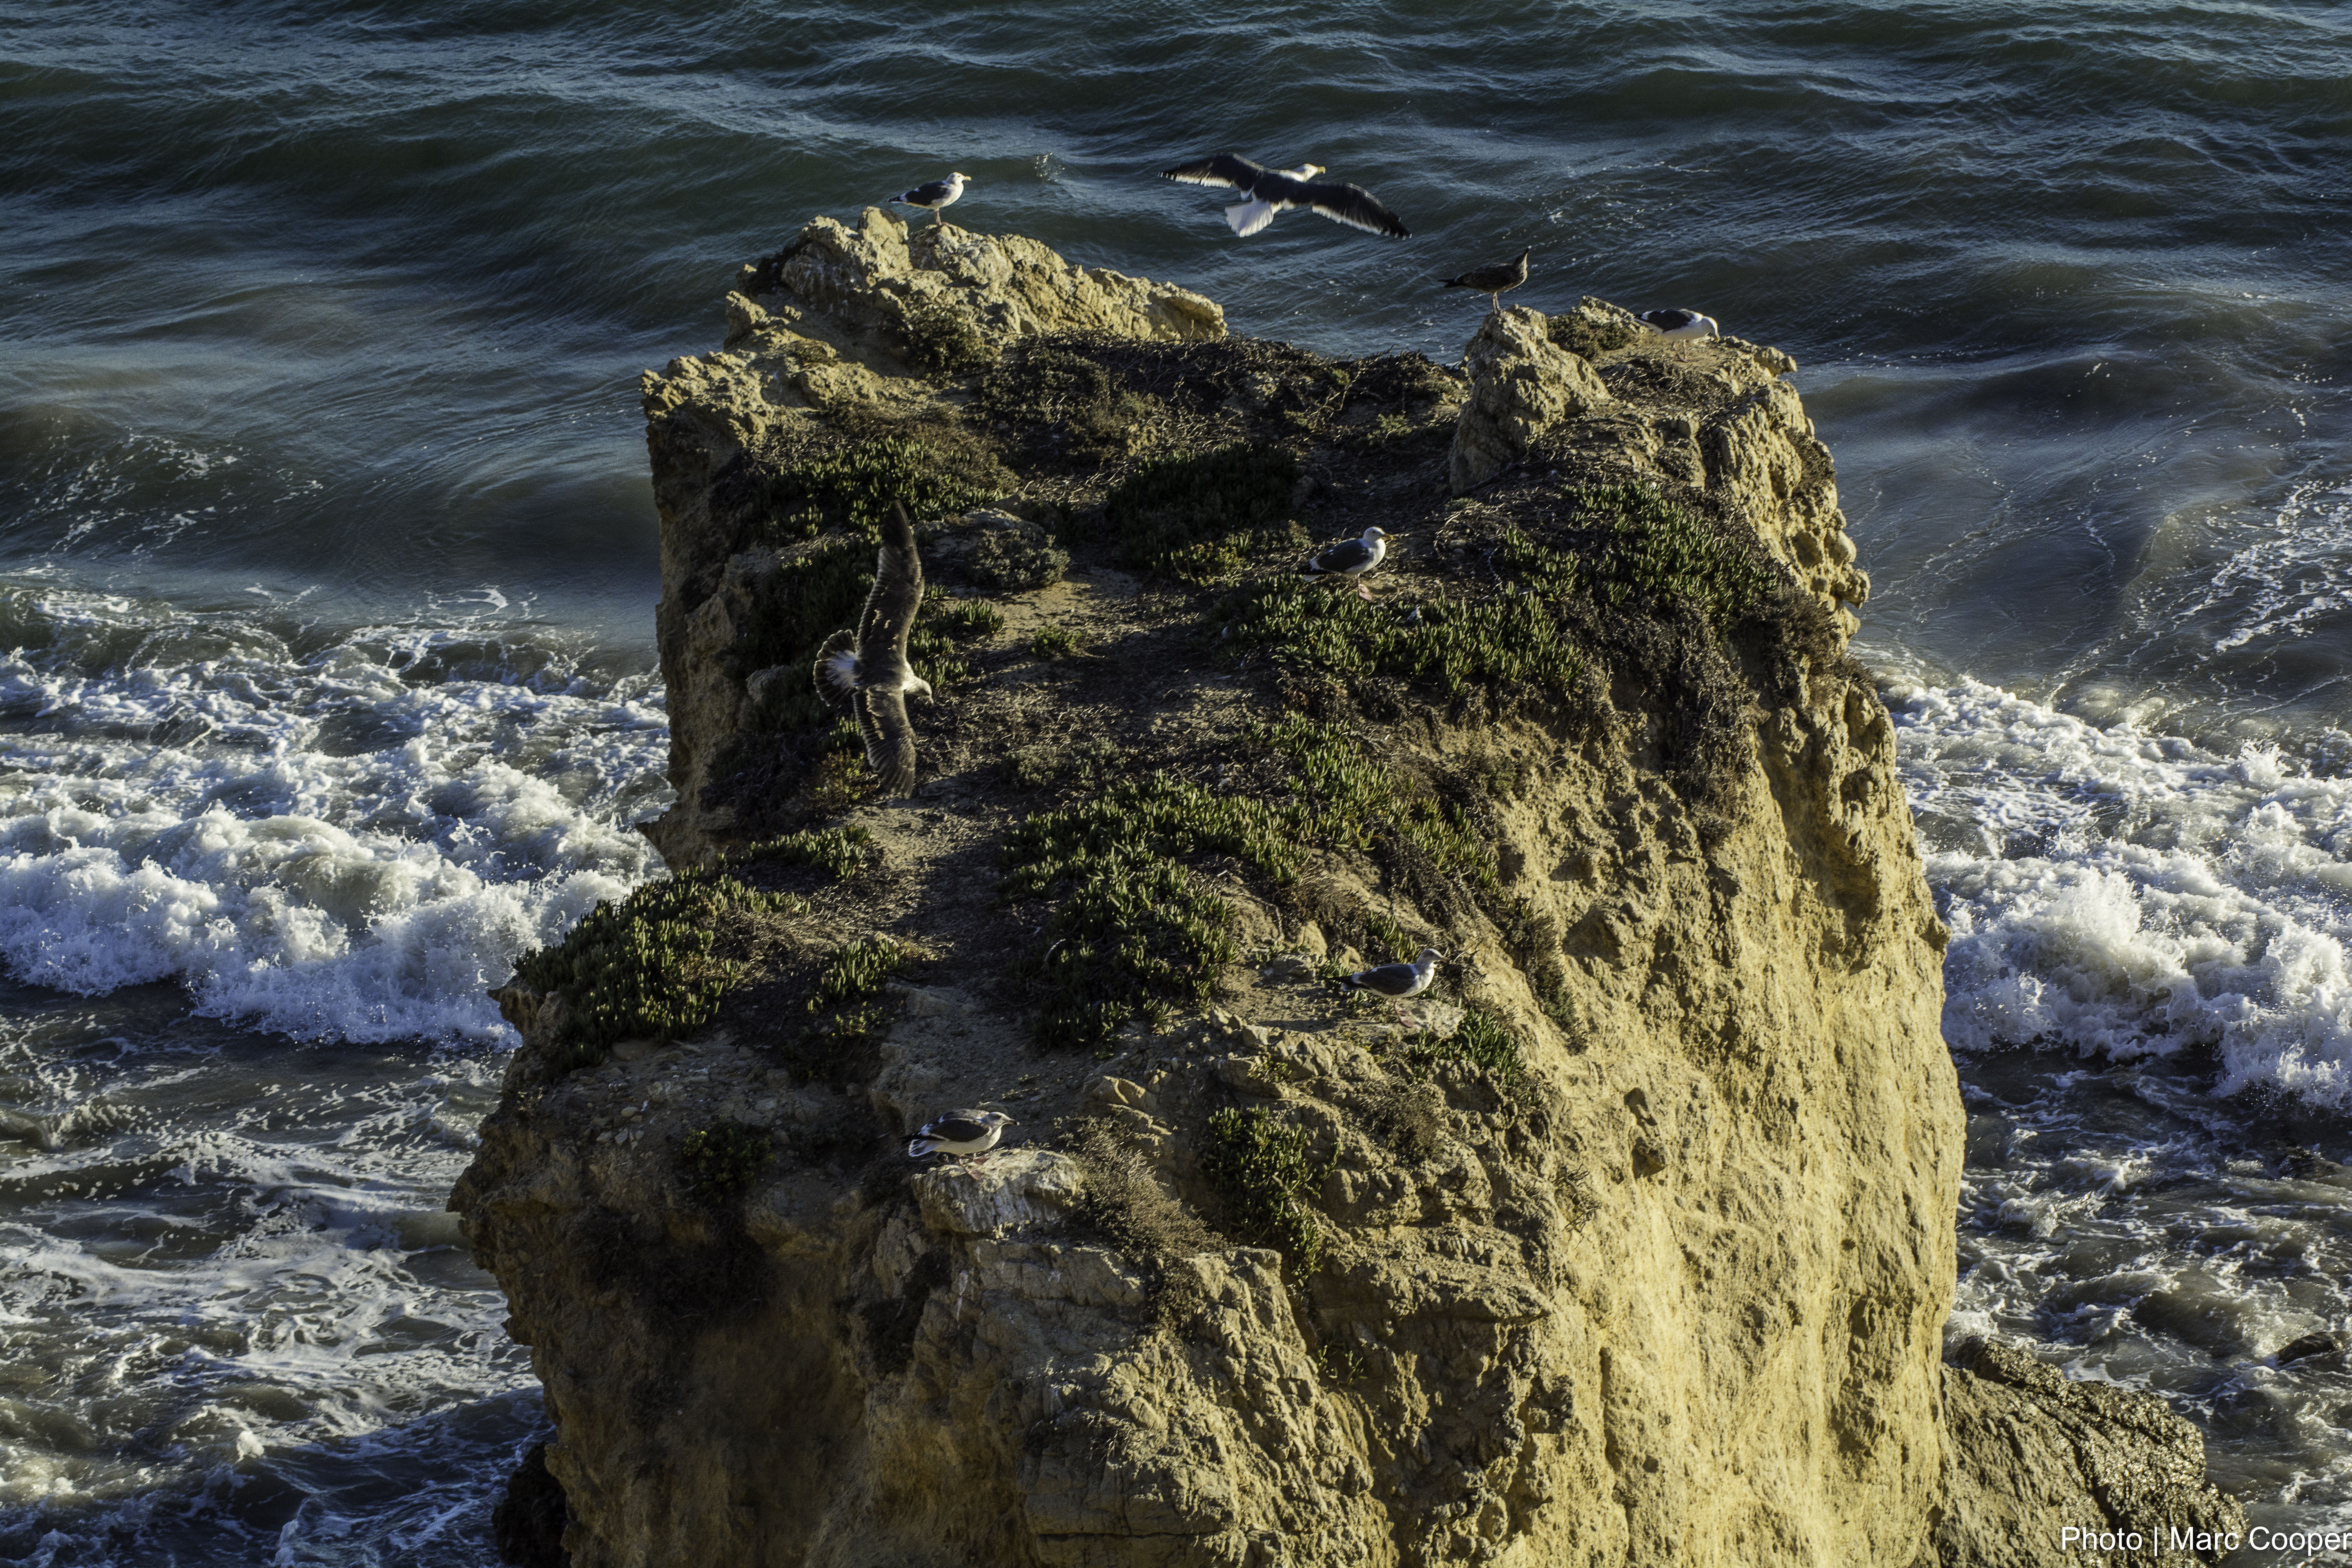
beach, landscape, sea, coast, water, nature, rock, ocean, shore, wave, cliff, cove, bay, stack, terrain, material, body of water, birds, gulls, cool image, geology, seagulls, oceanbirds, rockybeaches, i, cape, wind wave, pacificcoastpchelmatadorstatebeachlosangelesbeaches